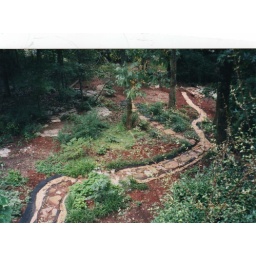
Trenches on either side of existing stepping stones lined with landscape fabric wrapped around roof shingles